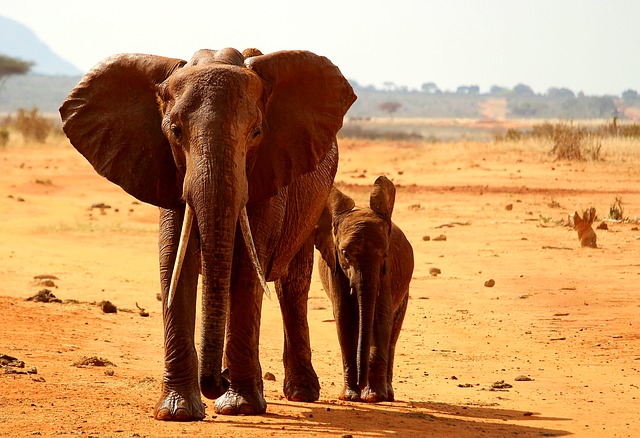
Label: elefante